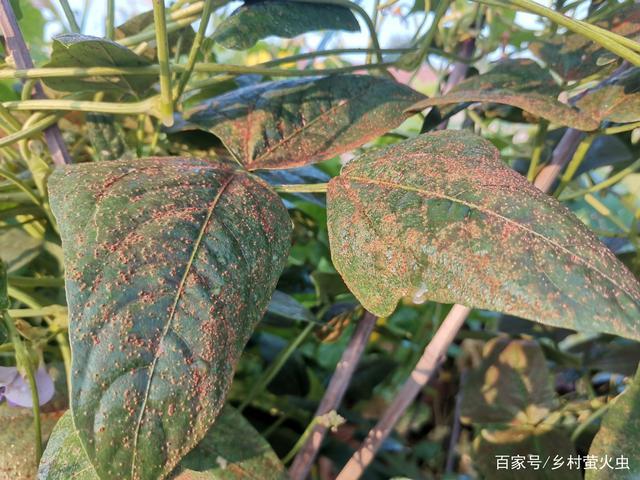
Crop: unknown
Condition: bean_bean_rust